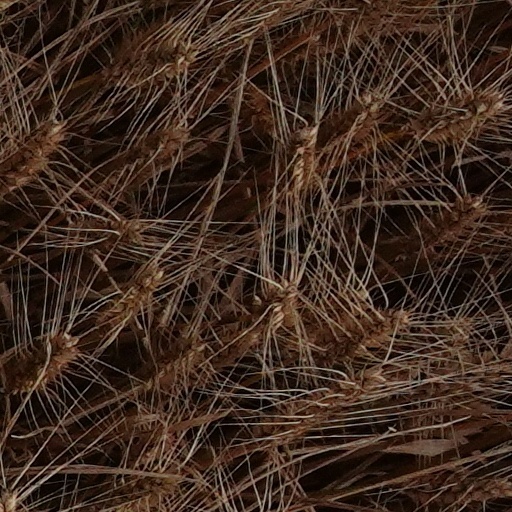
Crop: wheat